Masahiro Imamura

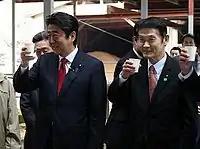
with Shinzō Abe (in Naraha Town, Futaba District, Fukushima Prefecture on April 8, 2017)

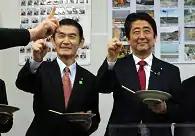
with Shinzō Abe (in Namie Town, Futaba District, Fukushima Prefecture on April 8, 2017)

On August 11, 2016, one week after joining Prime Minister Shinzō Abe's cabinet as reconstruction minister for disaster-hit regions, Masahiro Imamura visited the controversial Yasukuni shrine.